Nicolas Luckner

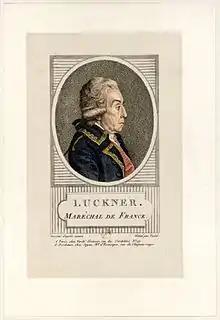
Luckner, portrait of 1792.

He supported the French Revolution, and the year 1791 saw Luckner become a Marshal of France. In 1791–92 Luckner served as the first commander of the Army of the Rhine. In April 1792, Rouget de Lisle dedicated to him the "Chant de Guerre pour l'Armée du Rhin" (War Song of the Army of the Rhine), which was to become better known as the "Marseillaise".